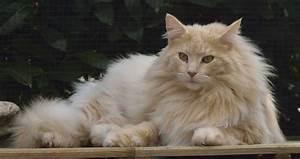
cat